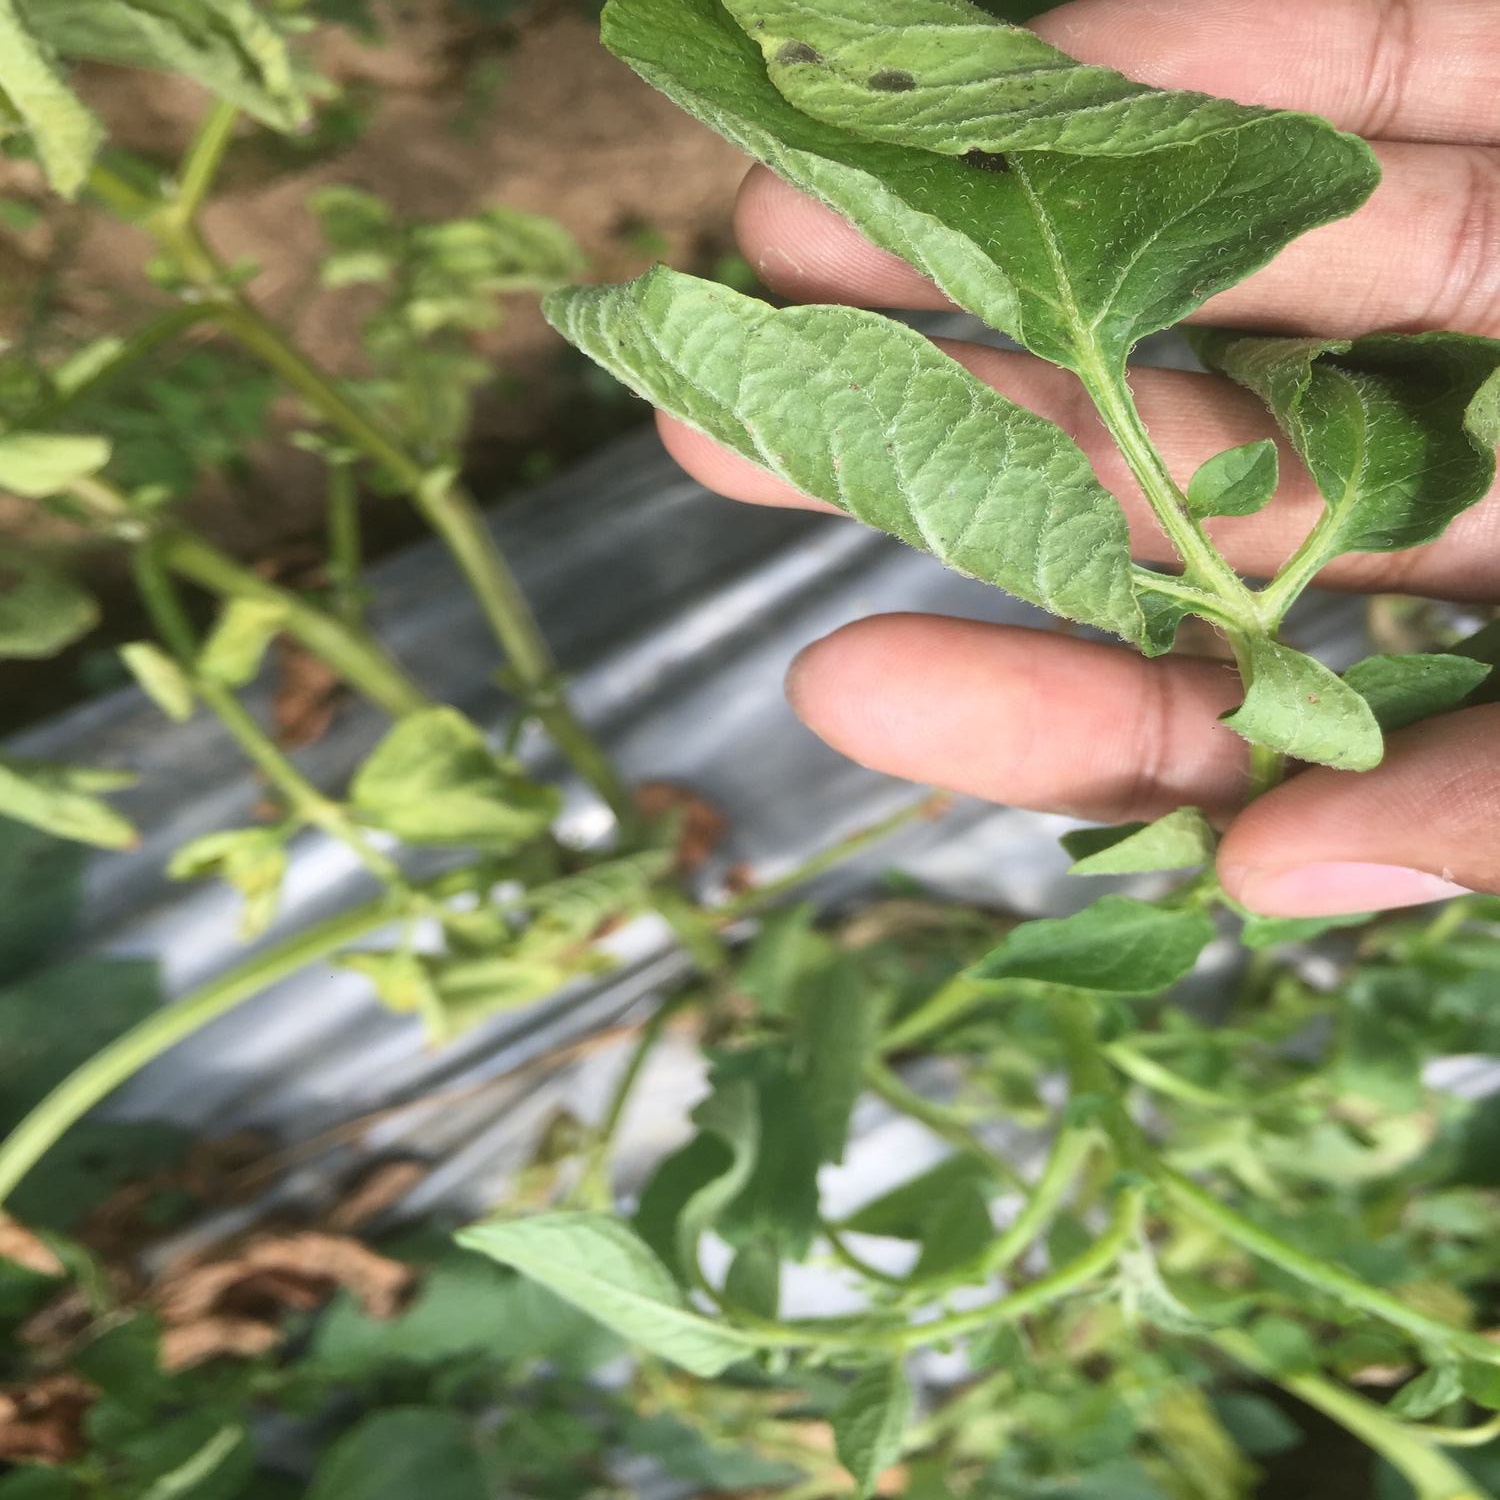
Etiqueta: Pudricion_Parda